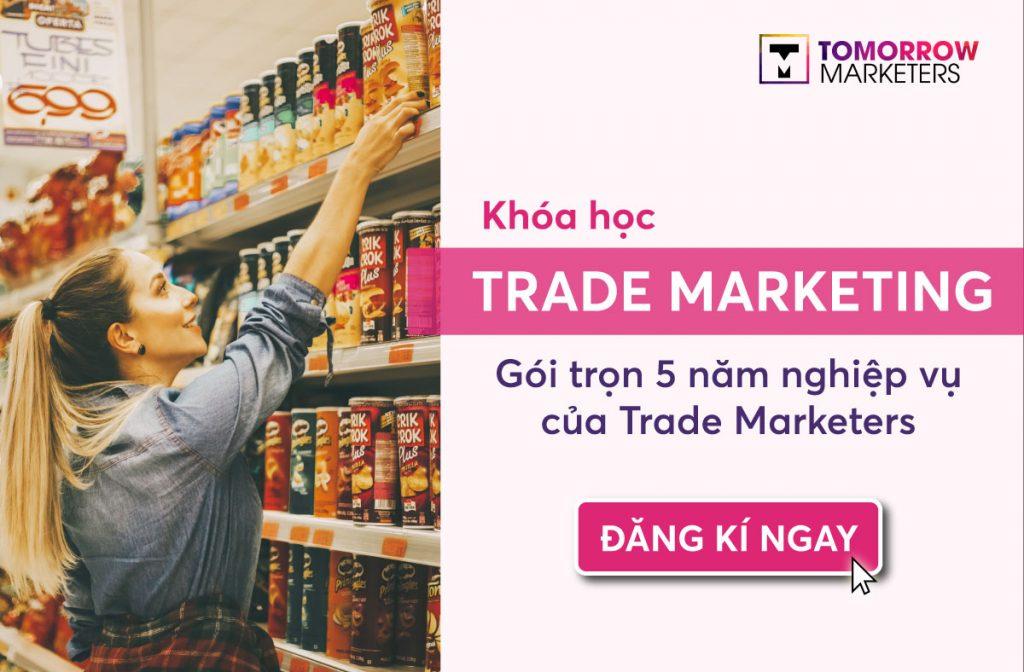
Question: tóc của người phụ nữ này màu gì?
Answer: tóc của người phụ nữ này màu vàng